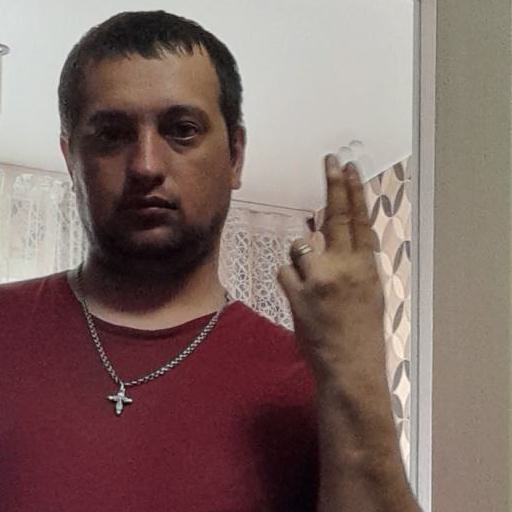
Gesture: two_up_inverted